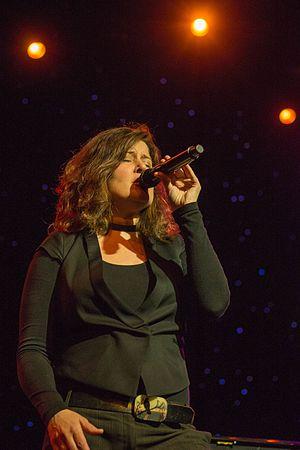
Le Grammy Award du meilleur nouvel artiste est un prix décerné depuis 1959 par la National Academy of Recording Arts and Sciences. Ce prix fait partie des quatre récompenses de la cérémonie des Grammy Awards à ne pas être restreintes à un genre musical donné, avec l'album de l'année, la chanson de l'année et l'enregistrement de l'année.